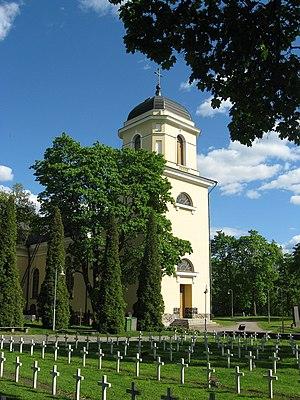
L'église de Vihti est une église située à Vihti en Finlande.